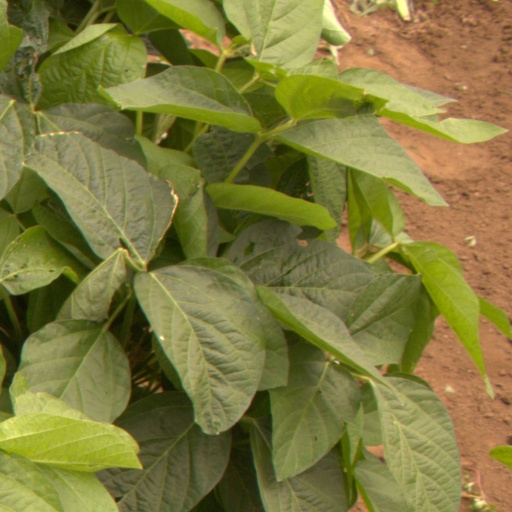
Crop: soybean